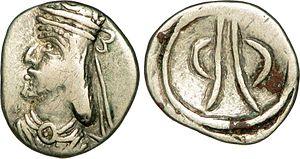
Persépolis, Parsa en vieux-persan, était une capitale de l’empire perse achéménide. Le site se trouve dans la plaine de Marvdasht, au pied de la montagne Kuh-e Rahmat, à environ 75 km au nord-est de la ville de Shiraz, province de Fars, Iran.
Le Fars ou Pars est l'une des trente et une provinces d'Iran, au sud-ouest du pays. Sa capitale est Chiraz. La population de la province est estimée à 4 323 626 habitants en 2004. Le Fars a une superficie de 122 416 km².